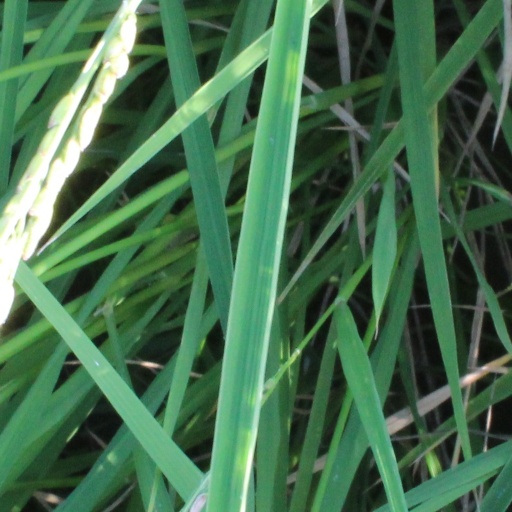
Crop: rice